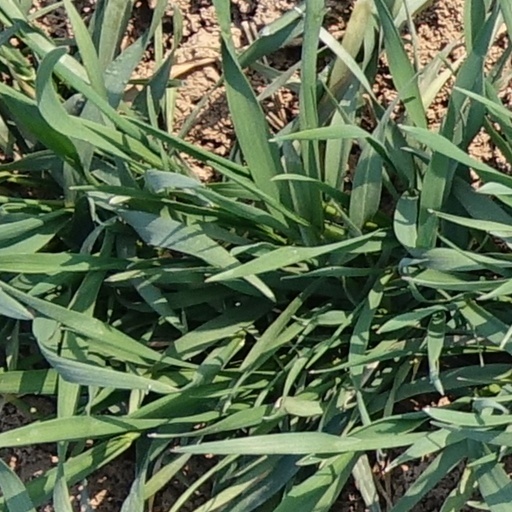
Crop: wheat